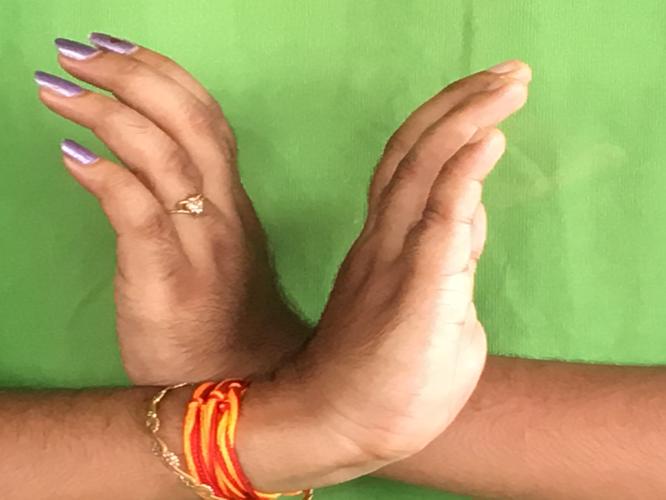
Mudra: Nagabandha
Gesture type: double_hand